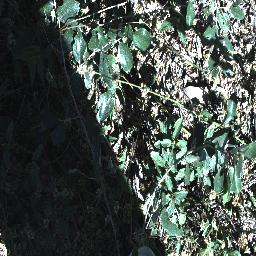
Label: chinee_apple